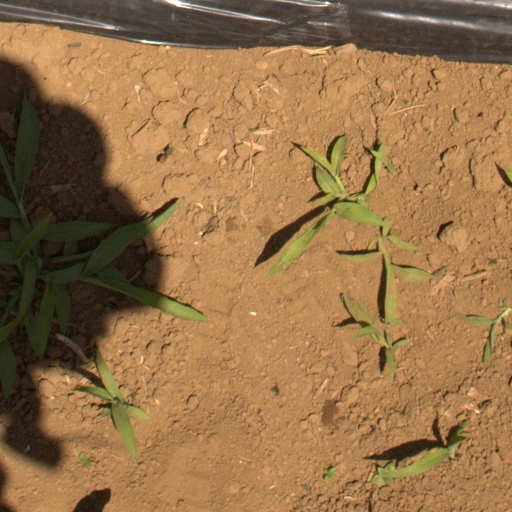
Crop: Jerusalem artichoke